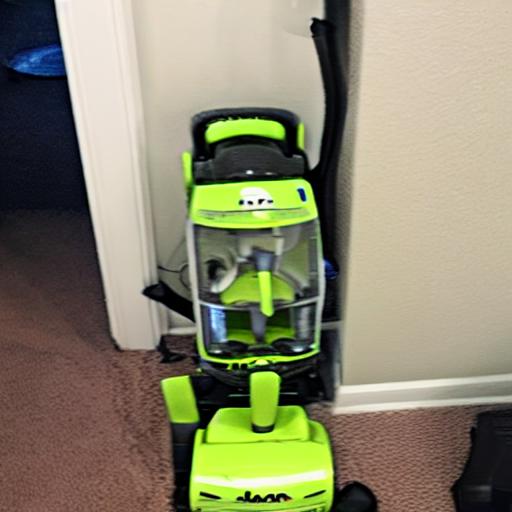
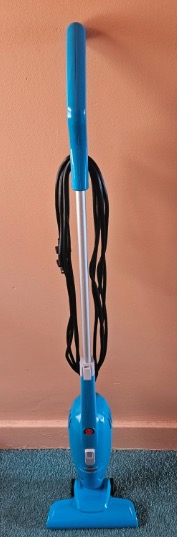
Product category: items_vacuum
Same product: no